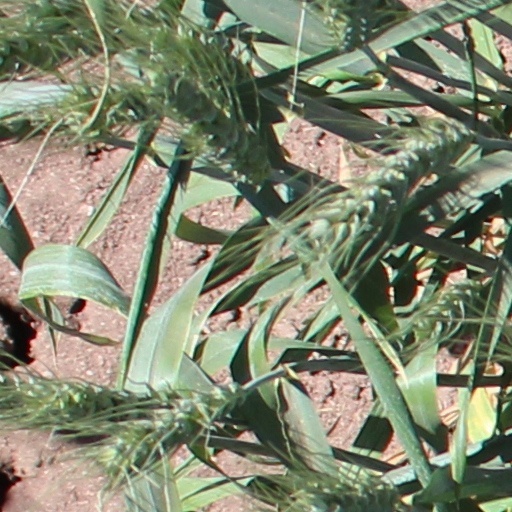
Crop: wheat